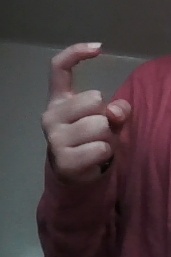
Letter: ra